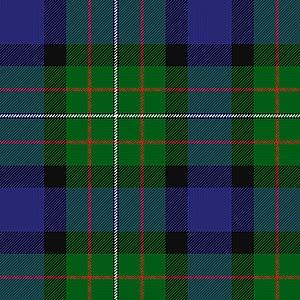
B/64 K32 G32 R4 G32 K2 W/4
Le clan Ferguson est un clan écossais, dont l'influence territoriale s'étend d'Argyll à Kintyre sur la côte ouest de l'Écosse.